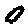
Label: 0